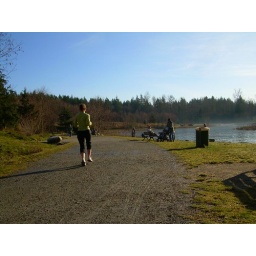
down by the duck lake